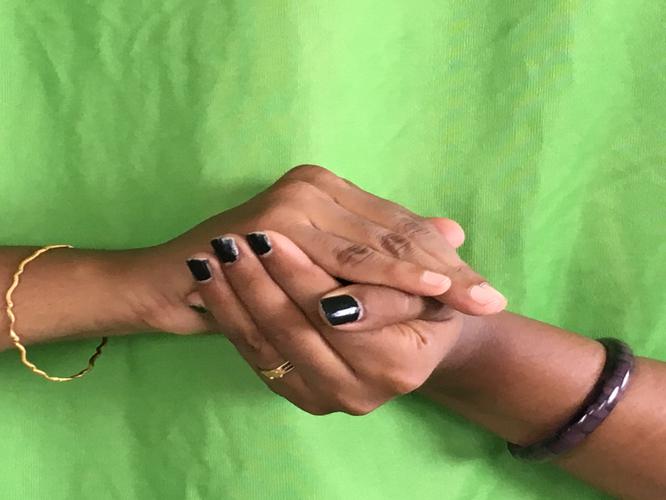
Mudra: Samputa
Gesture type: double_hand